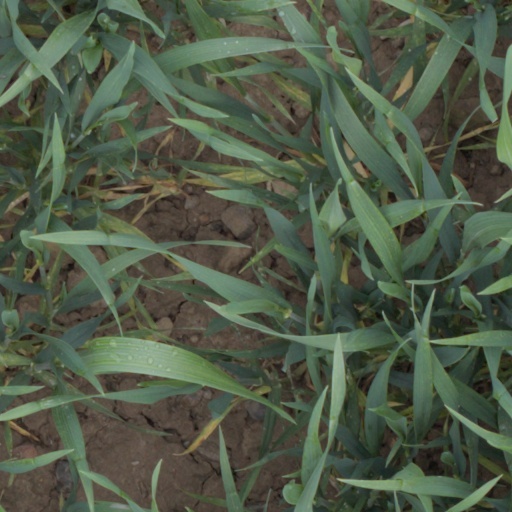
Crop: wheat